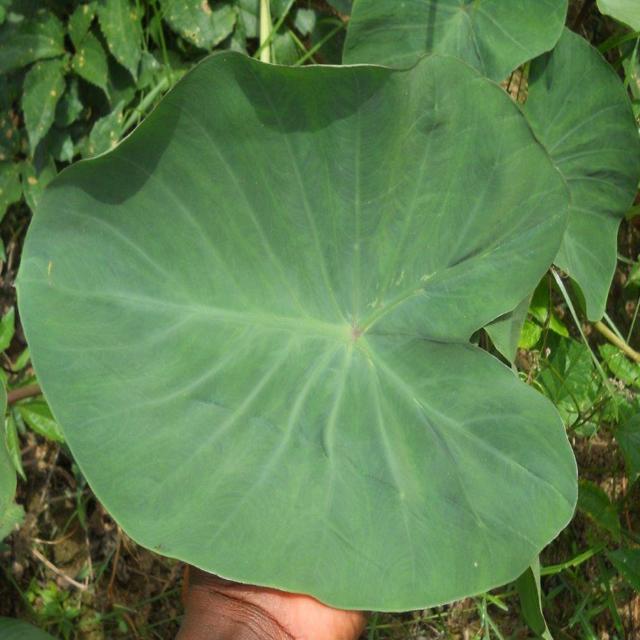
Label: Healthy